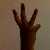
The image shows a hand gesture representing the number 6 in Indian Sign Language.